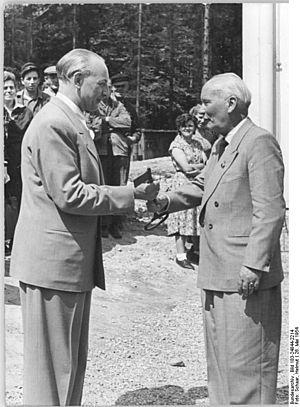
Luitpold Steidle, né le 12 mars 1898 à Ulm et mort le 27 juillet 1984 à Weimar est un officier et homme politique est-allemand. Il est ministre de la Santé de 1949 à 1958.